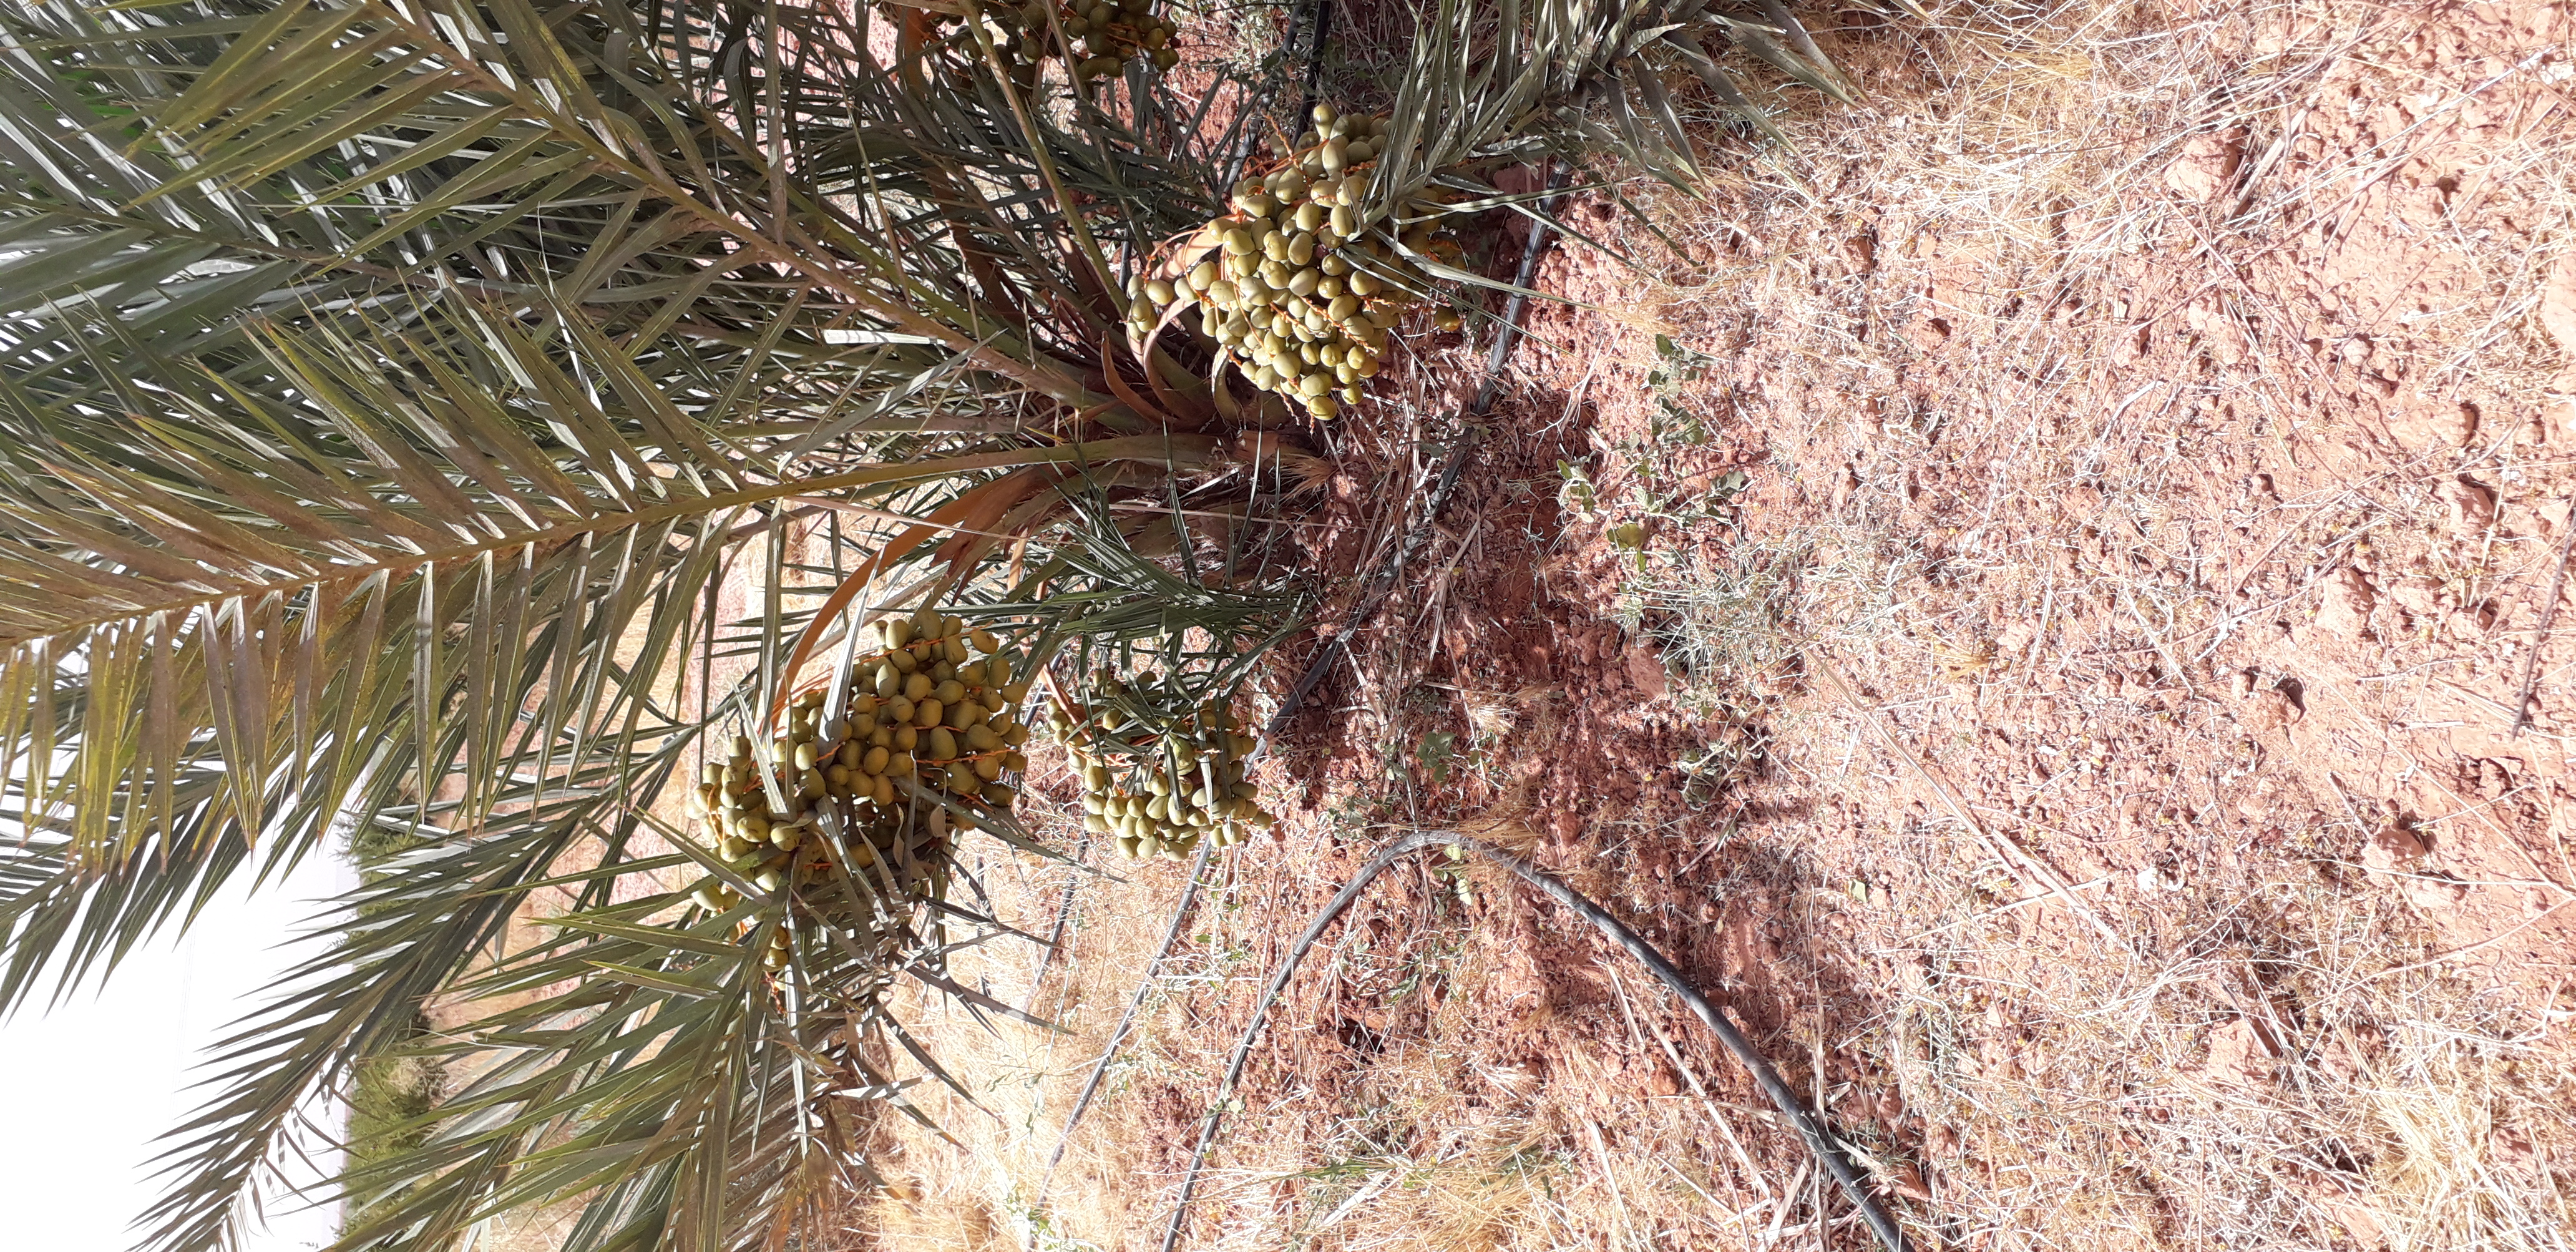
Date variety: Boufagous